Brandenburg-class battleship

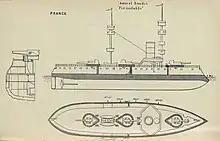
The French , which heavily influenced the design

At the same time, Caprivi requested design proposals from the Naval Construction Office, which submitted plans for ships that ranged in size from small coastal defense ships armed with a battery of two guns to heavily-armed ocean-going battleships equipped with seven 30.5 cm guns. The still refused to authorize expensive new ships, especially in light of the cost of creating the Kaiser Wilhelm Canal, though Caprivi was able to convince enough members that the entrances of the canal would be vulnerable to attack and that coastal defense ships would be necessary to guard them. The accordingly approved funds for ten such vessels, which ultimately became the six - and two s; the last two vessels were later cancelled in 1893. The first ship, , was authorized for the 1887–1888 budget year. In early 1887, (Captain at Sea) Friedrich von Hollmann, who was now Caprivi's chief of staff, presented plans for the 1889–1890 budget year that included the construction of one of the sea-going battleships requested by Goltz's committee, with a second vessel scheduled for the 1892–1893 year. Caprivi replied that funding would have to be approved by the , and that there was still testing necessary to determine what type of armor they should carry.